Quadrupole mass analyzer

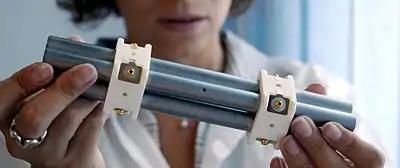
Quadrupole elements

In mass spectrometry, the quadrupole mass analyzer (or quadrupole mass filter) is a type of mass analyzer originally conceived by Nobel laureate Wolfgang Paul and his student Helmut Steinwedel. As the name implies, it consists of four cylindrical rods, set parallel to each other. In a quadrupole mass spectrometer (QMS) the quadrupole is the "mass analyzer" – the component of the instrument responsible for selecting sample ions based on their mass-to-charge ratio ("m/z"). Ions are separated in a quadrupole based on the stability of their trajectories in the oscillating electric fields that are applied to the rods.